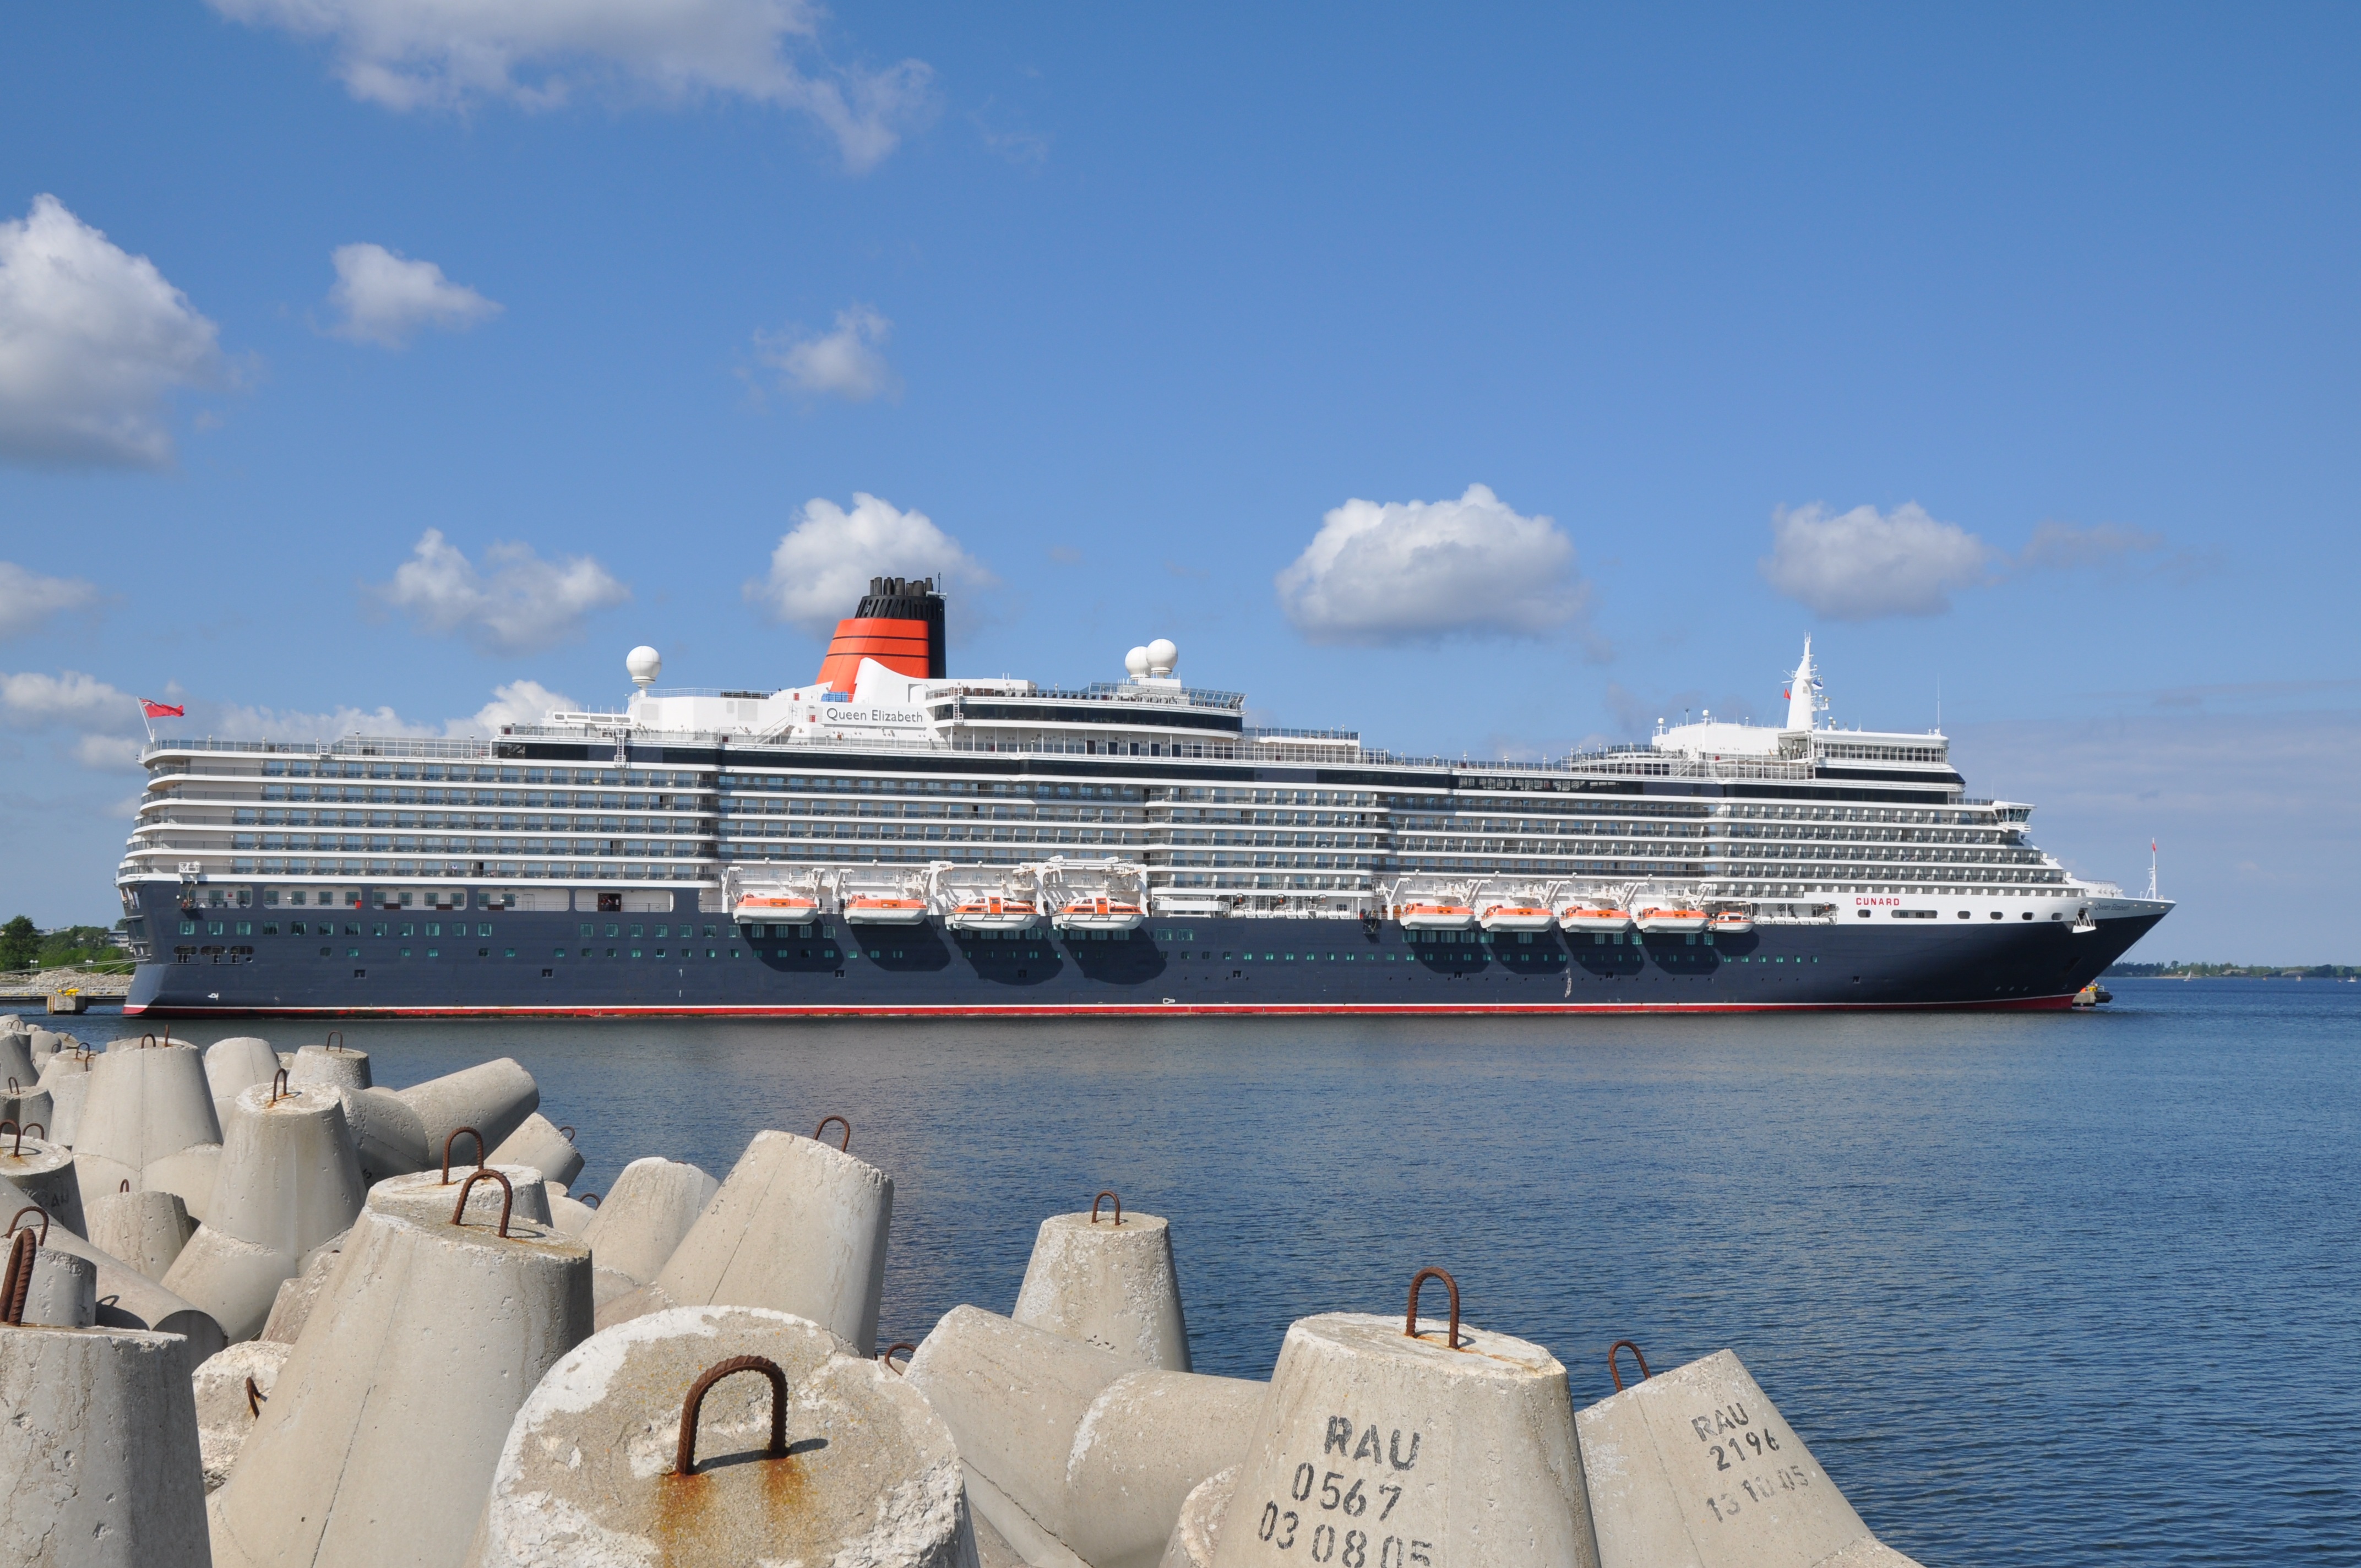
sea, ship, mediterranean, vehicle, cruise, watercraft, cruise ship, passenger ship, freight transport, ocean liner, queen mary 2